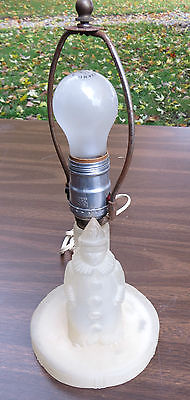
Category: lamp